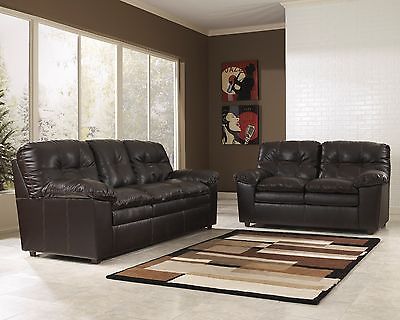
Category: sofa